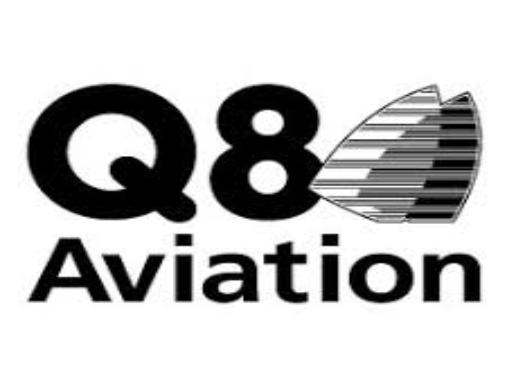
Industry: Leisure